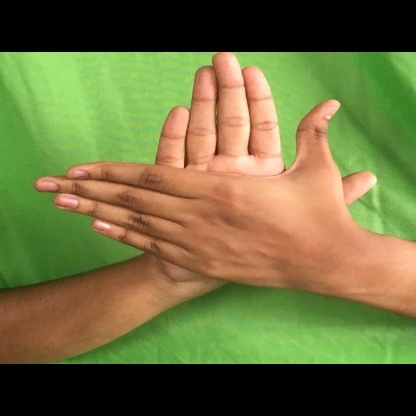
Mudra: Chakra